Mountaineering

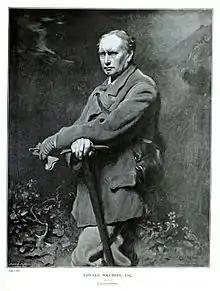
Edward Whymper (1840–1911), painting by Lance Calkin

The Age of Enlightenment and the Romantic era marked a change of attitudes towards high mountains. In 1757, Swiss scientist Horace-Bénédict de Saussure made the first of several unsuccessful attempts on Mont Blanc in France. He then offered a reward to anyone who could climb the mountain, which was claimed in 1786 by Jacques Balmat and Michel-Gabriel Paccard. The climb is usually considered an epochal event in the history of mountaineering, a symbolic mark of the birth of the sport.